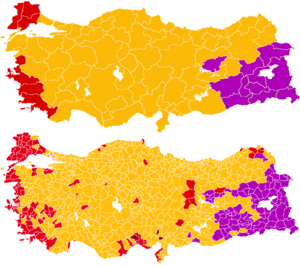
Les élections législatives turques de novembre 2015 se sont tenues le 1ᵉʳ novembre 2015. Elles font suite à l'incapacité du Parti de la justice et du développement, au pouvoir depuis 2002, mais mis en minorité au Parlement en juin 2015, de constituer un gouvernement.
La vingt-sixième législature de la République de Turquie est la composition de la Grande assemblée nationale de Turquie issue des élections législatives anticipées tenues le 1ᵉʳ novembre 2015.